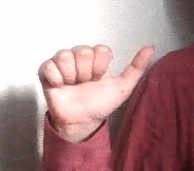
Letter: dhad